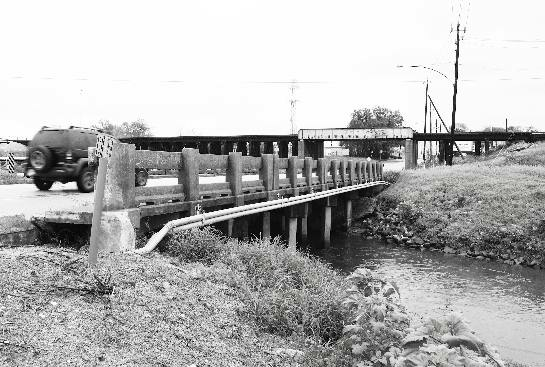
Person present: No